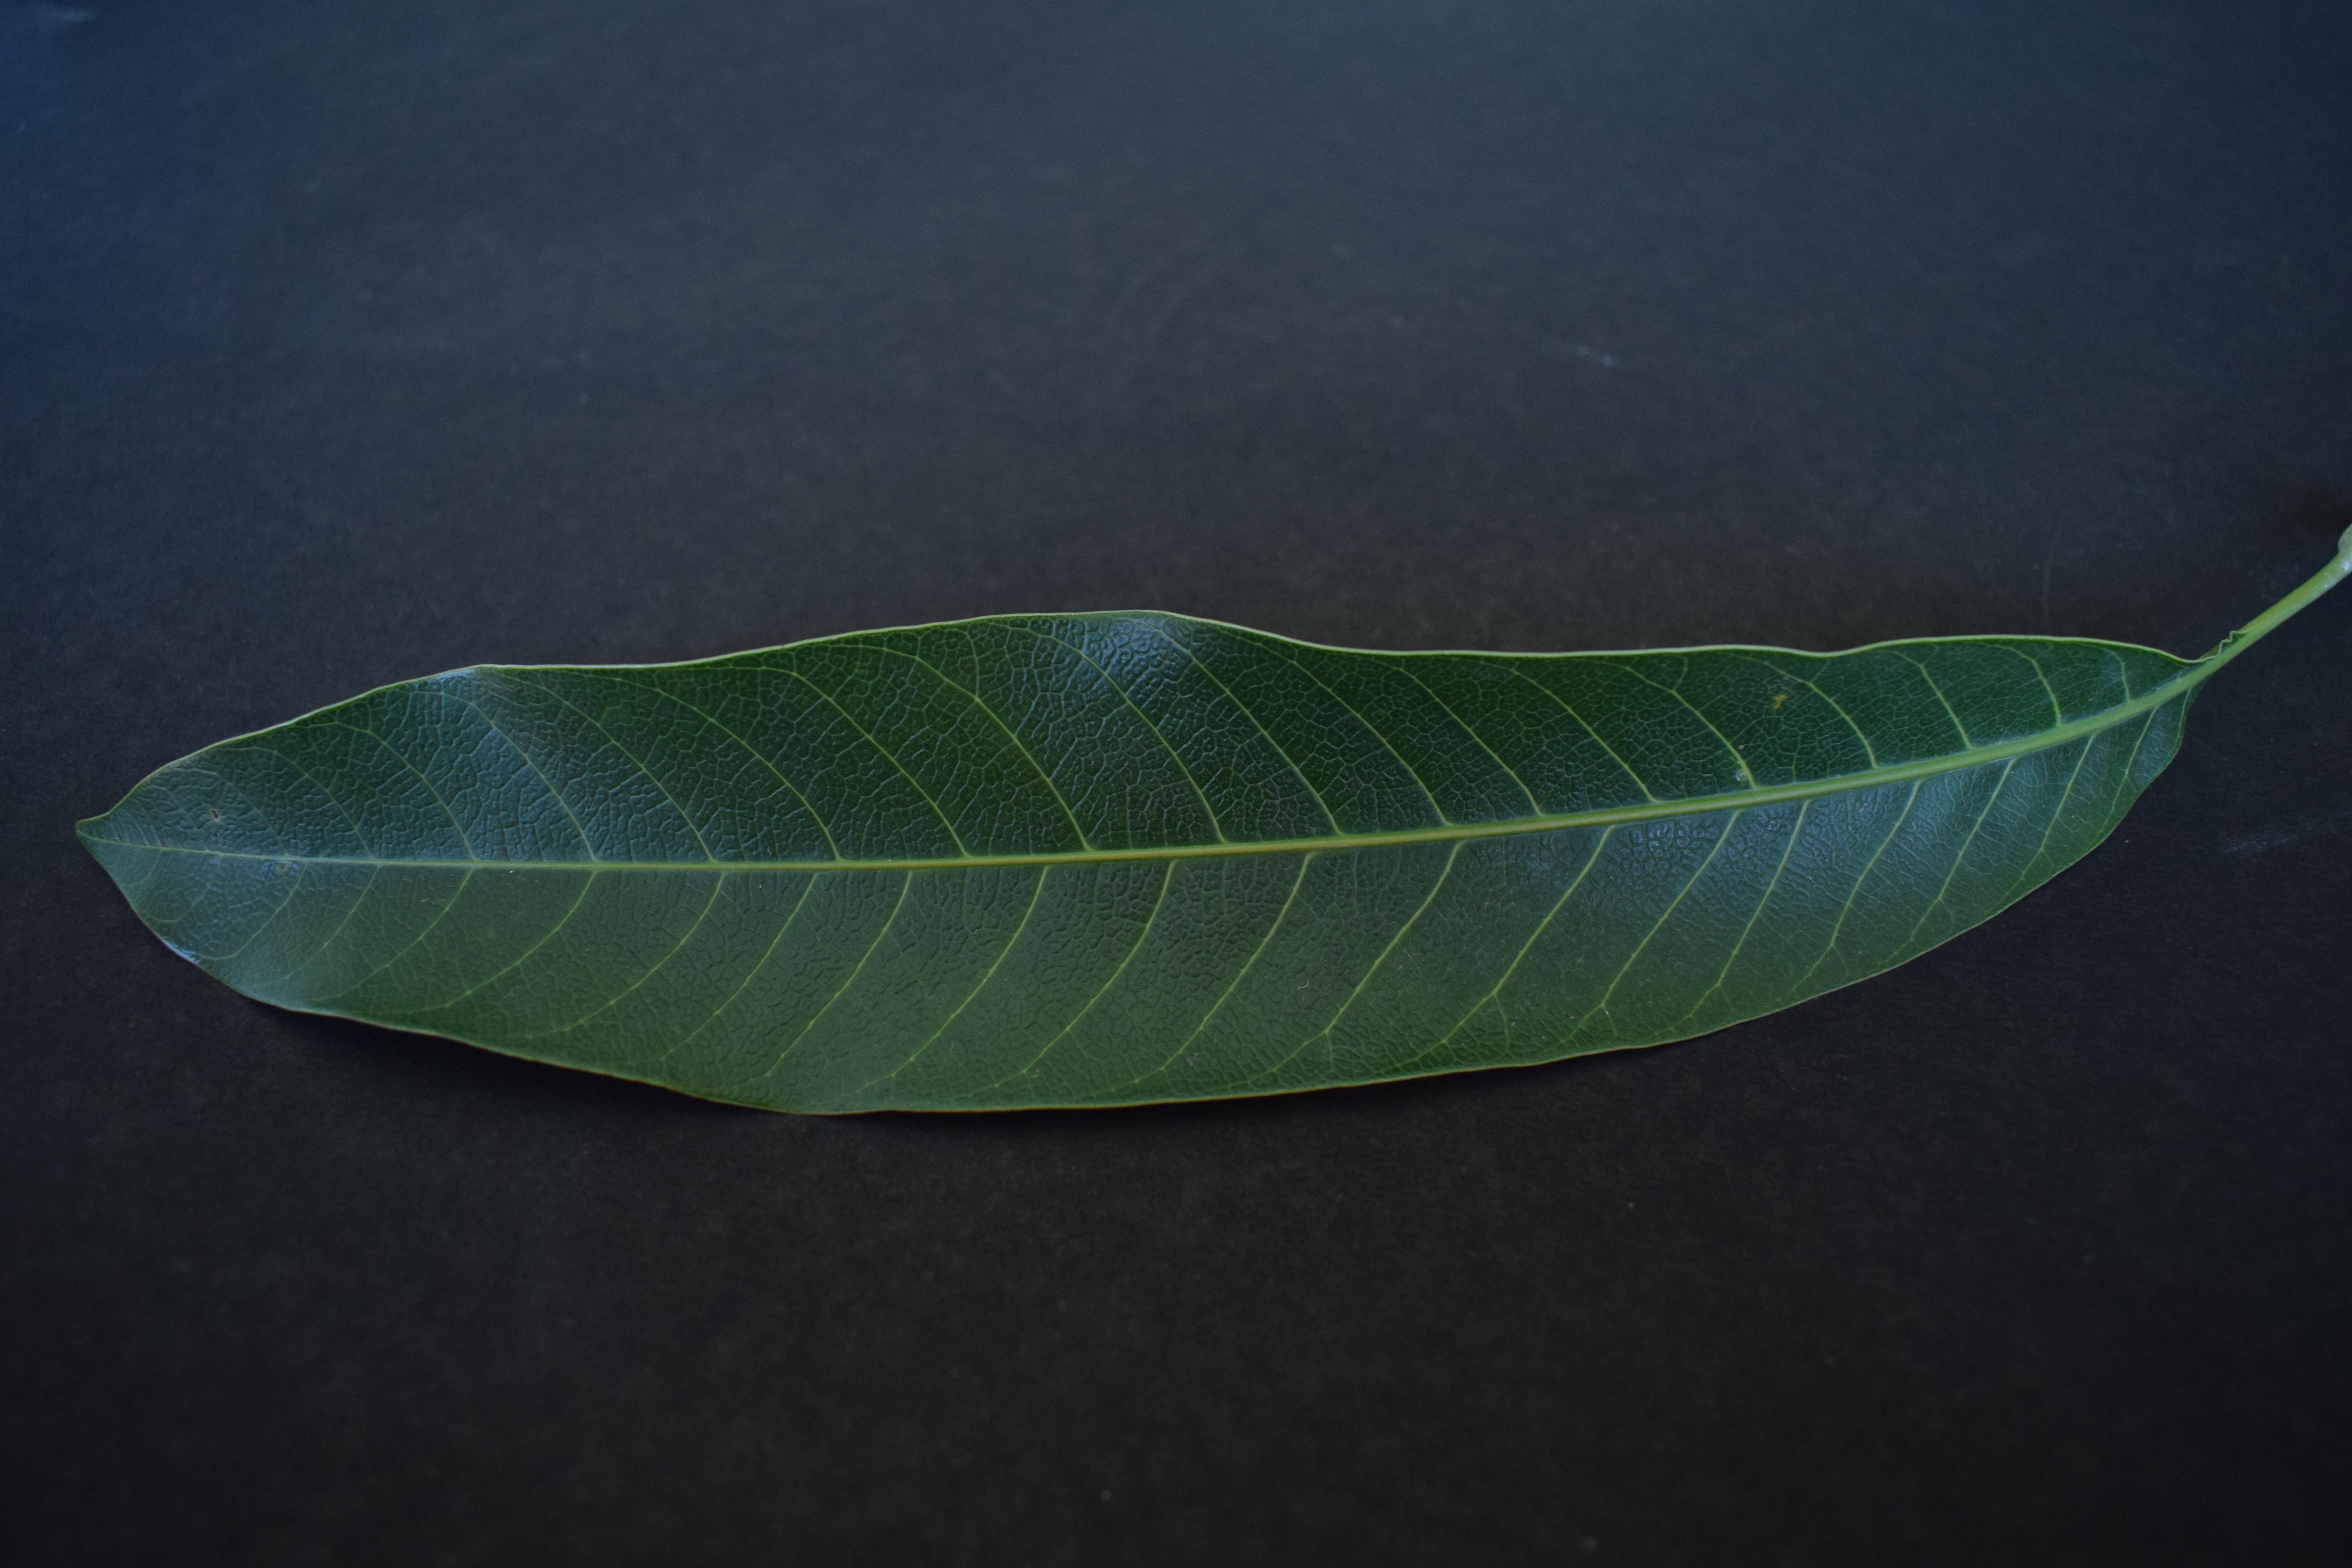
Plant species: Mango